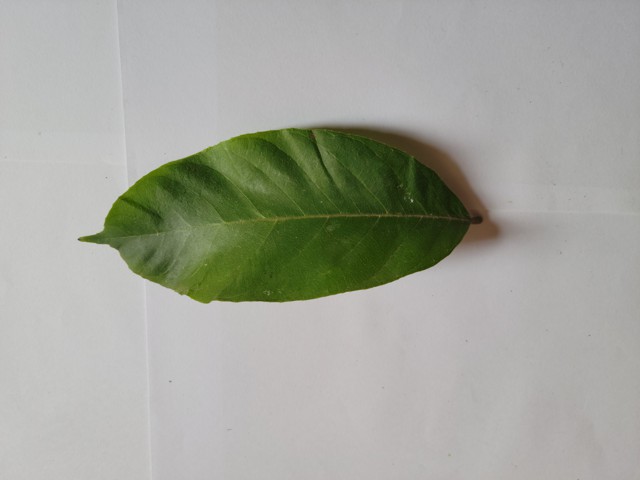
Plant: chapalish